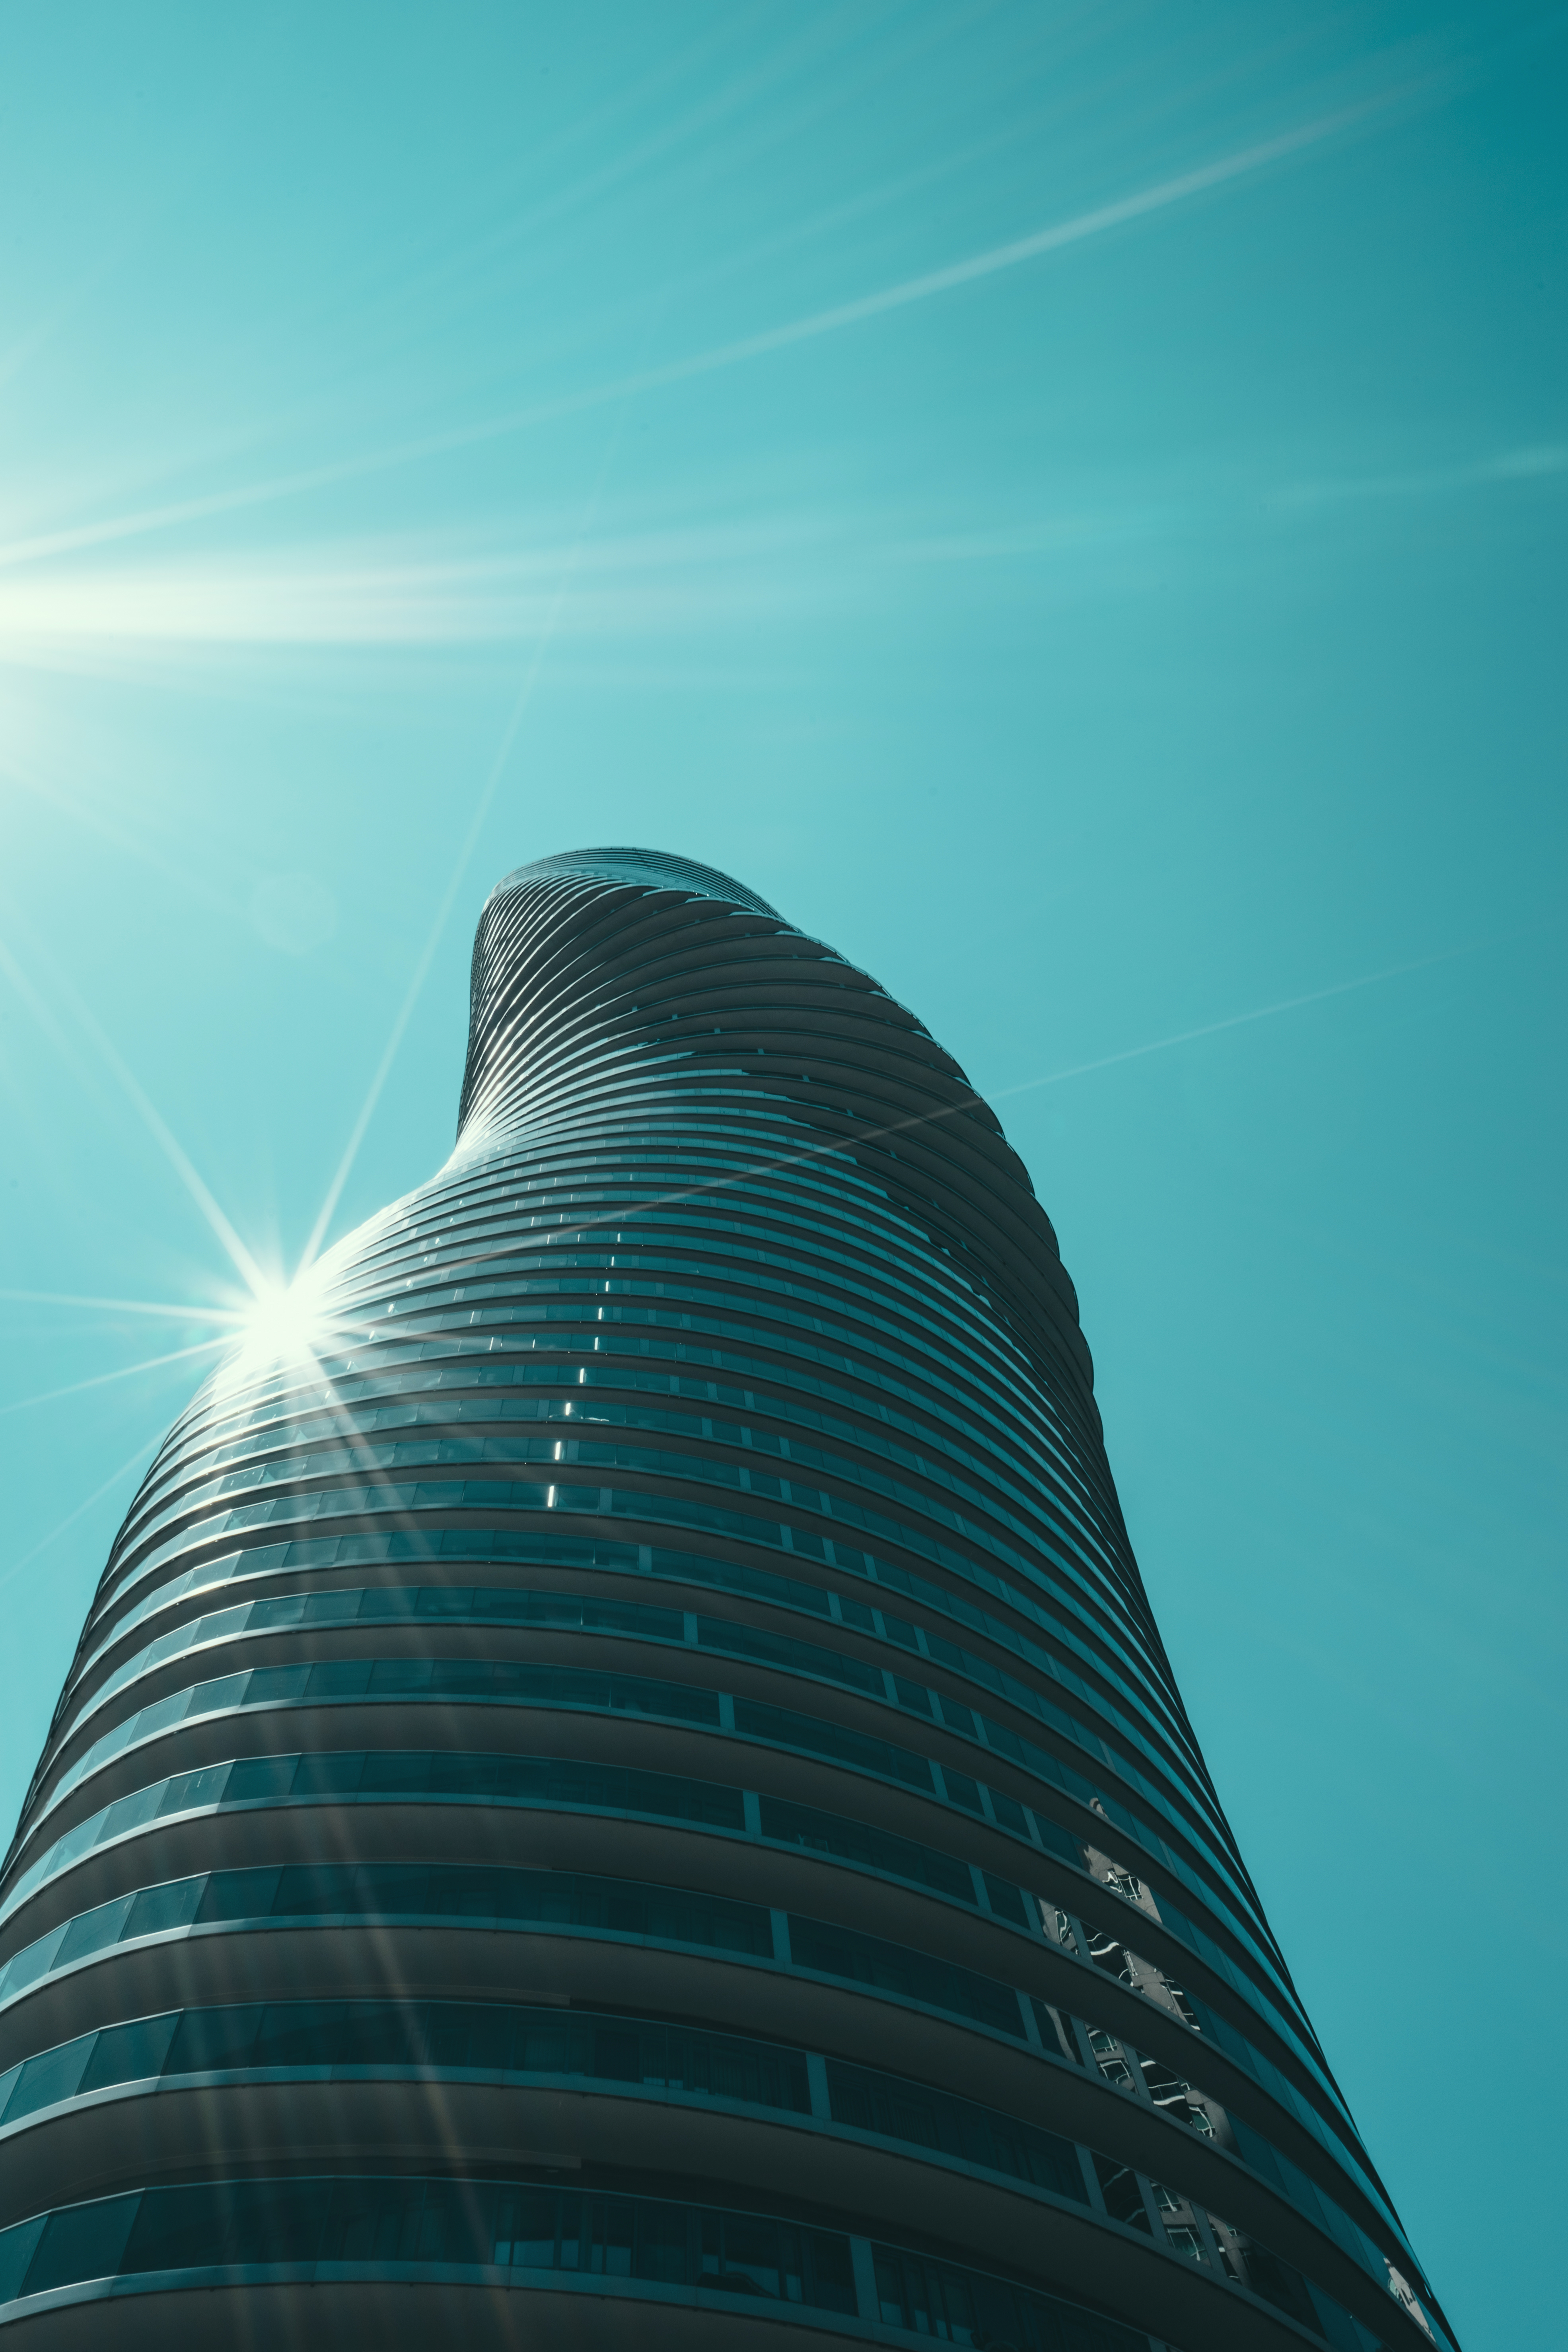
horizon, light, architecture, sky, sunlight, wave, glass, perspective, building, atmosphere, skyscraper, line, reflection, tower, landmark, blue, futuristic, sun flare, curves, symmetry, contemporary, shape, low angle shot, atmosphere of earth